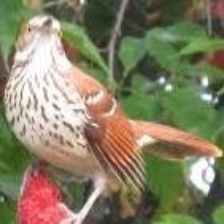
Species: WOOD THRUSH
Scientific name: HYLOCICHLA MUSTELINA